Describe the emotion expressed in this image:  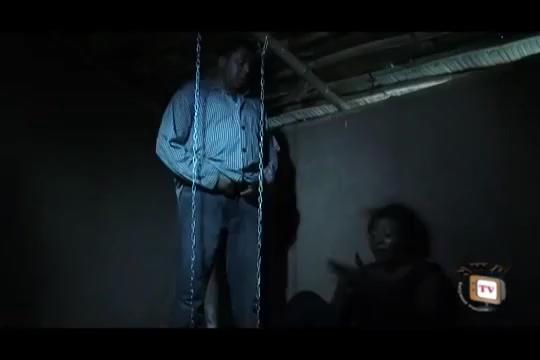
This person displays Fear, valence and arousal with low intensity.